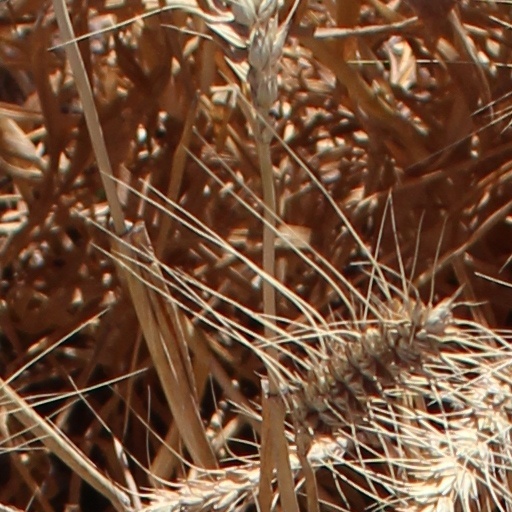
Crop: wheat